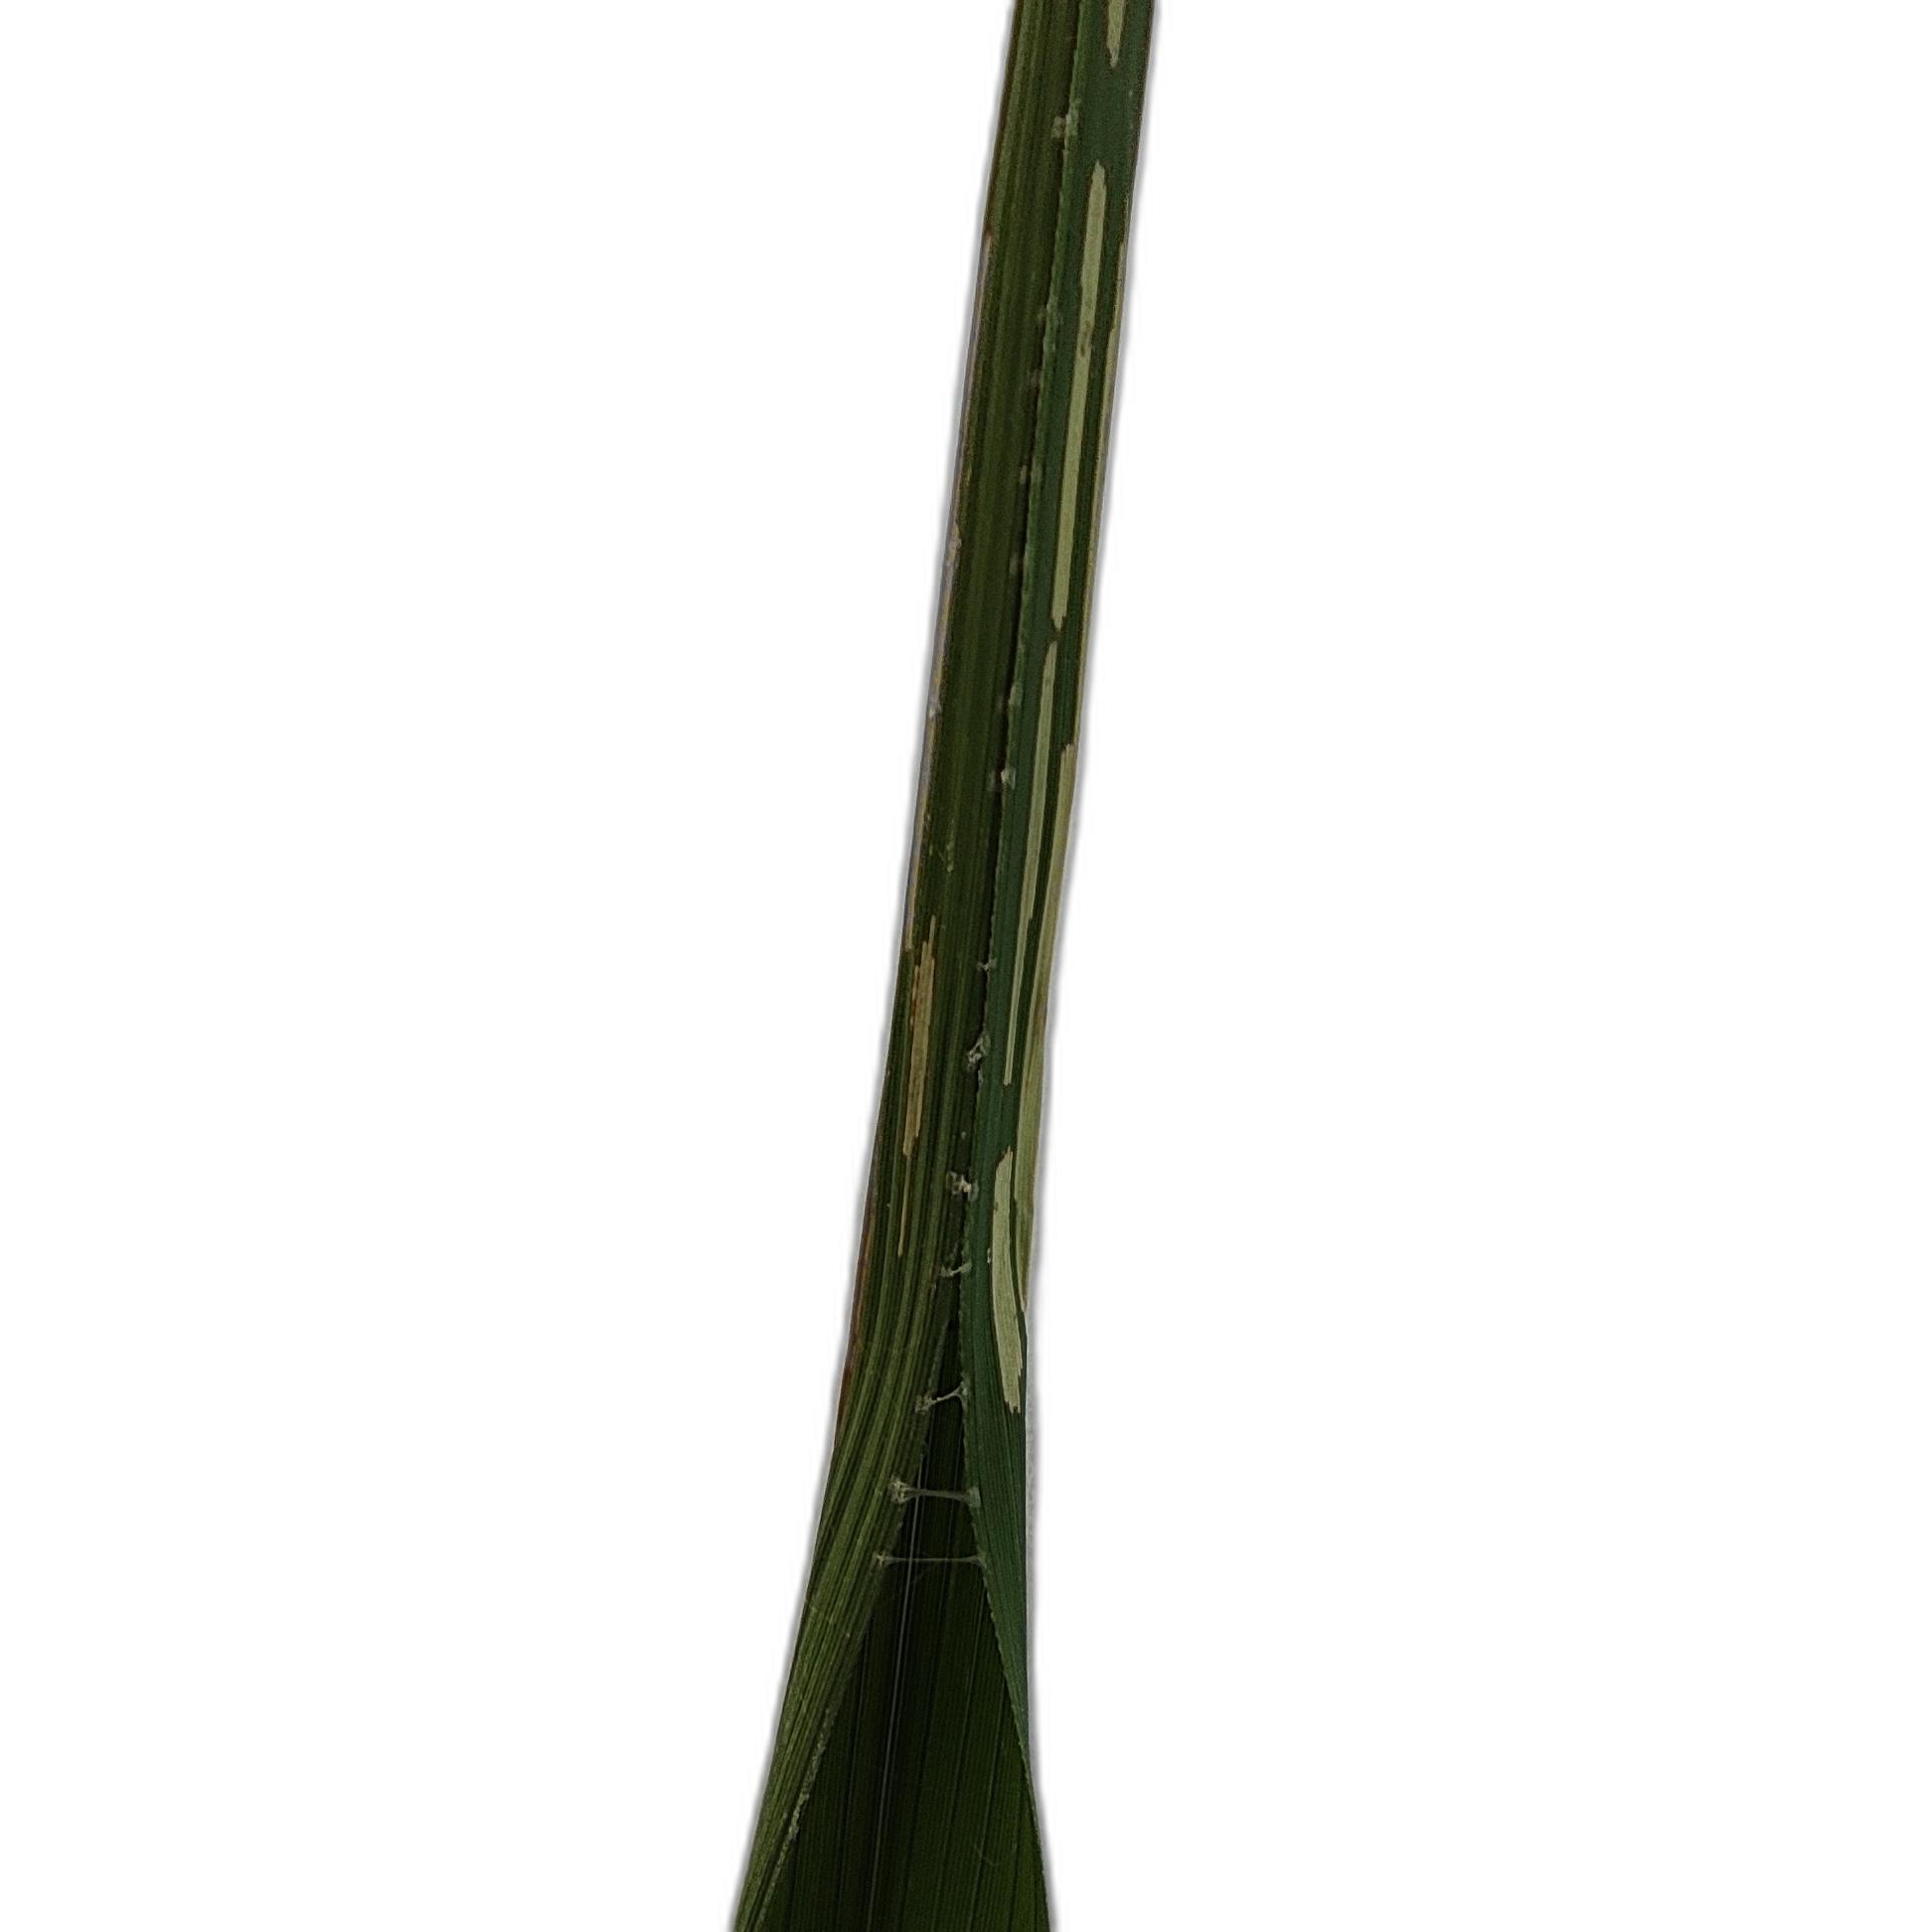
Label: Rice Leaffolder